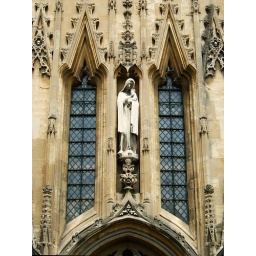
The little white sculpture stood out so distinctly against the sandy-colored building over the main back entrance of the church.